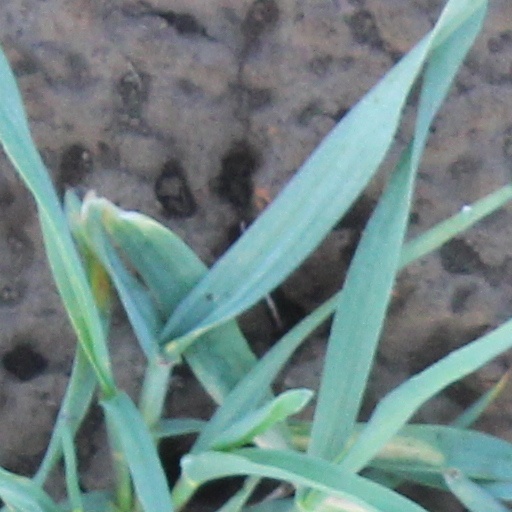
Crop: wheat